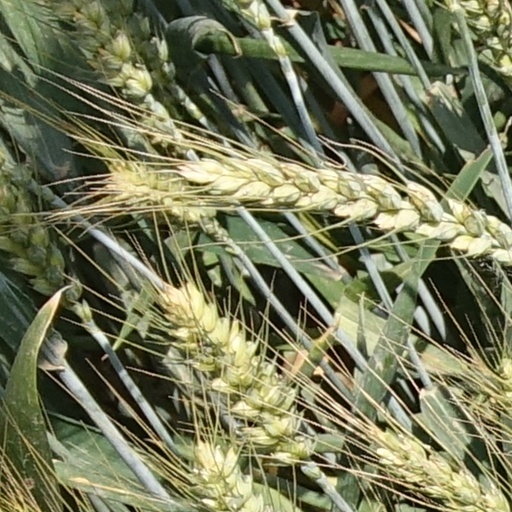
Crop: wheat